The Church of Jesus Christ of Latter-day Saints in Thailand

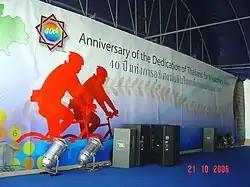
40th Anniversary of the Dedication of Thailand for Missionary work

In 1987, three more church buildings were dedicated in Bang Na, Thonburi, and Chiang Mai. After the repeal of the restrictive visa laws, missionary work increased throughout Thailand as more mission areas were opened. In 1993, more than four hundred baptisms were performed, resulting in four districts and twenty-five branches in Thailand. There were eleven chapels and more being constructed as church membership rose to six thousand. After Troy L. Corriveau became mission president, the Thailand Stake was organized on June 18, 1995, by Neal A. Maxwell, containing five wards, three branches, and 2,260 members. Pornchai Juntratip became the first patriarch in Thailand. The Bangkok North Stake was created on June 15, 2014, by Gerrit W. Gong. In 2013, there were approximately 650 baptisms and by the middle of 2014, there were over 1,000 baptisms performed. During his global ministry tour, church president Russell M. Nelson and Jeffrey R. Holland, of the Quorum of the Twelve Apostles, gathered with and spoke to church members in Thailand on April 20, 2018. Church leaders estimated that this was the largest gathering of Latter-day Saints in the country's history.